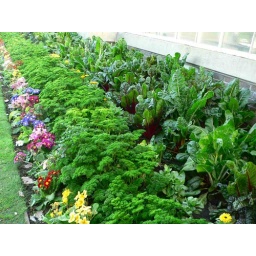
Domain plant beds not only feature flowers; in this bed, the borders are parsley and varieties of spinach and silverbeet